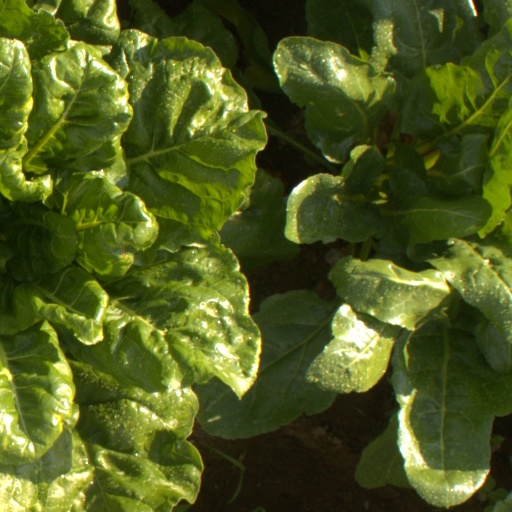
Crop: sugar beet